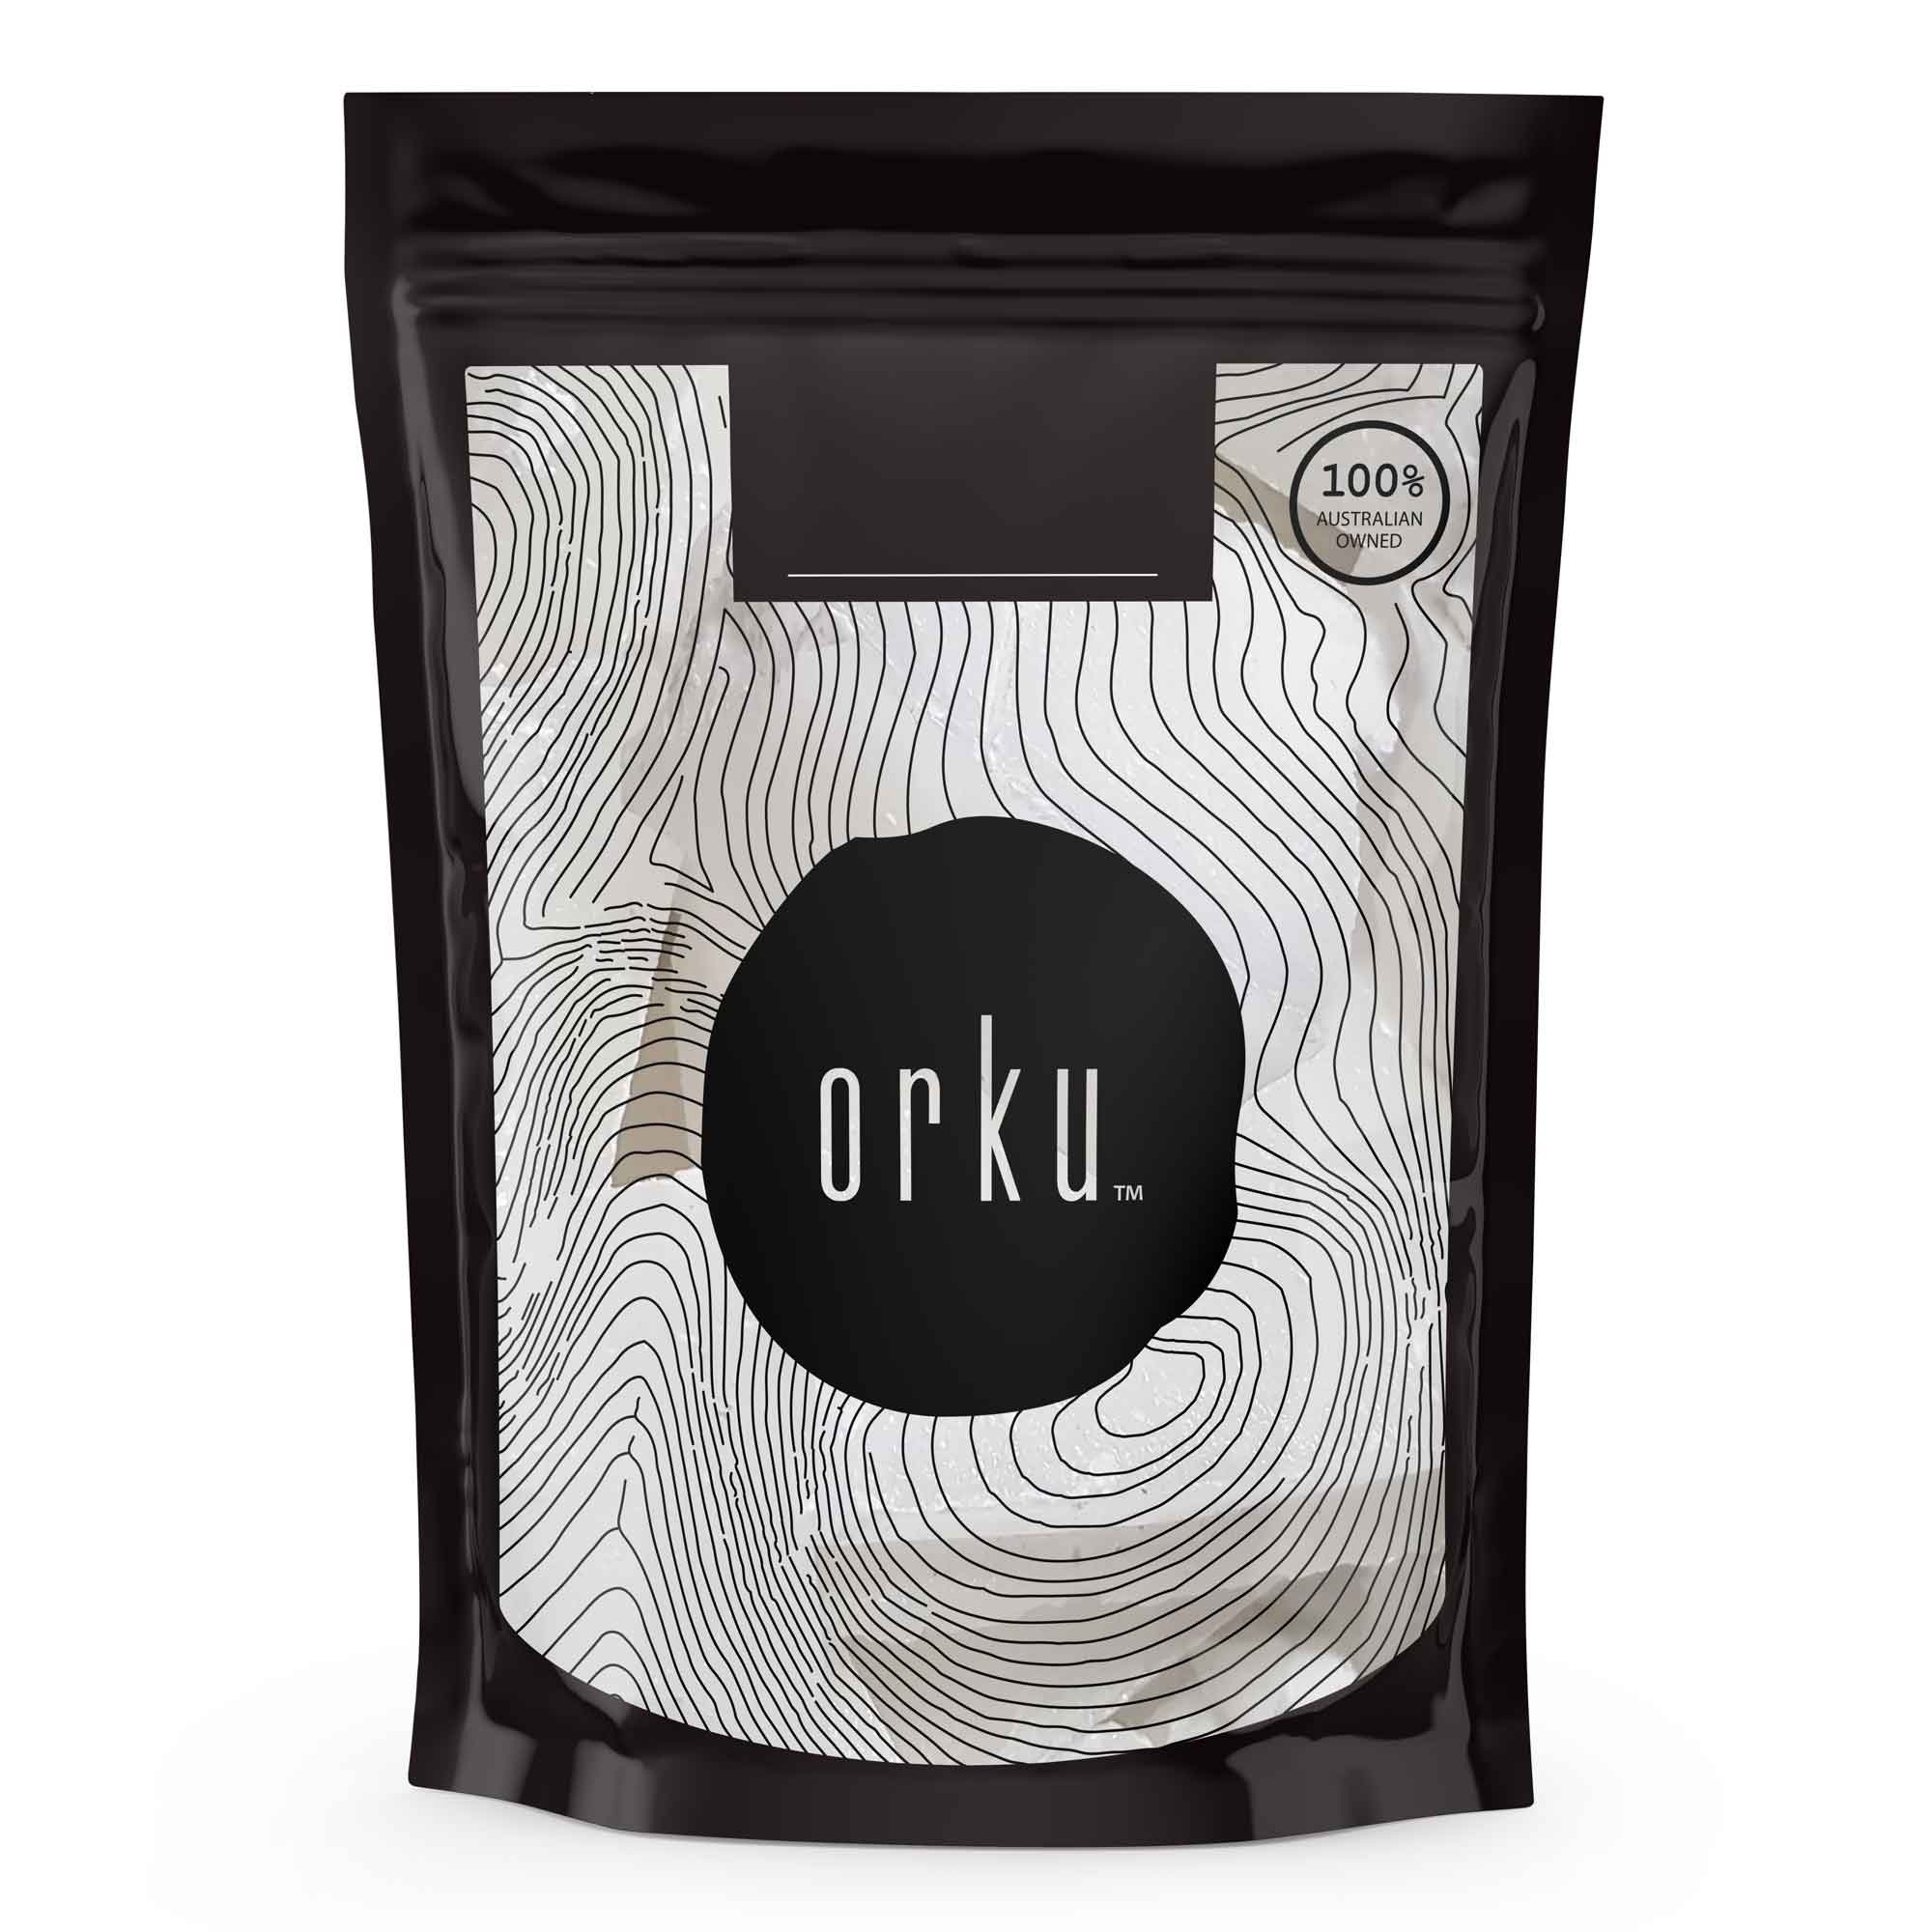
1Kg Paraffin Wax Blocks - Refined Hard Unscented Chunks 60/62 Candle Soap Making
High quality refined paraffin wax suitable for candles and craft projects. A multiple pour paraffin pillar blend that can also be used for votives and tarts. It is a multipurpose wax, and can be used for many applications depending on what additives are used. Allow candle to cool completely before applying the second top up pour to ensure a smooth even surface. Refill sink holes with reserved wax from first pour. Make sure second pour is 10% hotter than the first pour to minimise join lines Specifications: Colour: White Pour Temp: 85-90 ˚C Melt Point: 60-62 ˚C FO (Fragrance) Load: 8%-10% Oil Content: Max. 0.5% Note: Your own testing is required to test suitability of product for all different types of moulds. Also, wax will be sent in chunks or pieces and not necessarily a slab or block. Package Includes: 1Kg Paraffin Wax in Resealable Bag.
Brand: Goods Galore
Category: Arts & Entertainment > Hobbies & Creative Arts > Arts & Crafts > Art & Crafting Materials > Raw Candle Wax > Paraffin